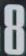
Number: 8